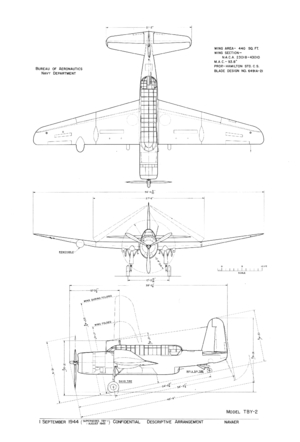
Le Consolidated TBY Sea Wolf est un bombardier-torpilleur américain de la Seconde Guerre mondiale. Arrivé trop tardivement en unité il ne participa pas aux combats.